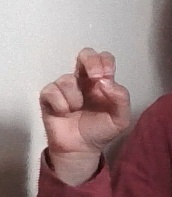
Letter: gaaf